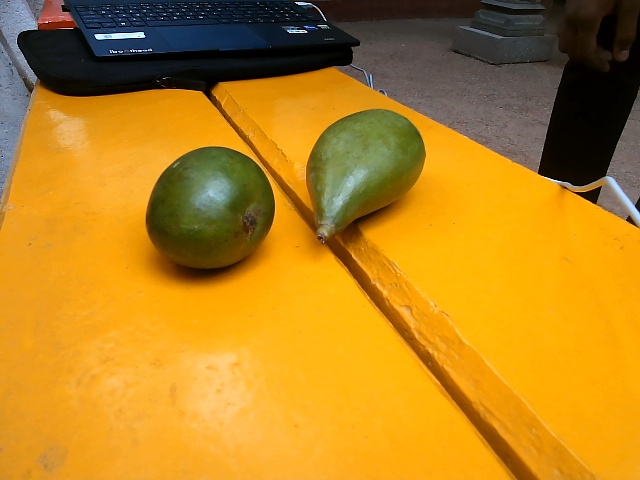
Label: Raw_Mango